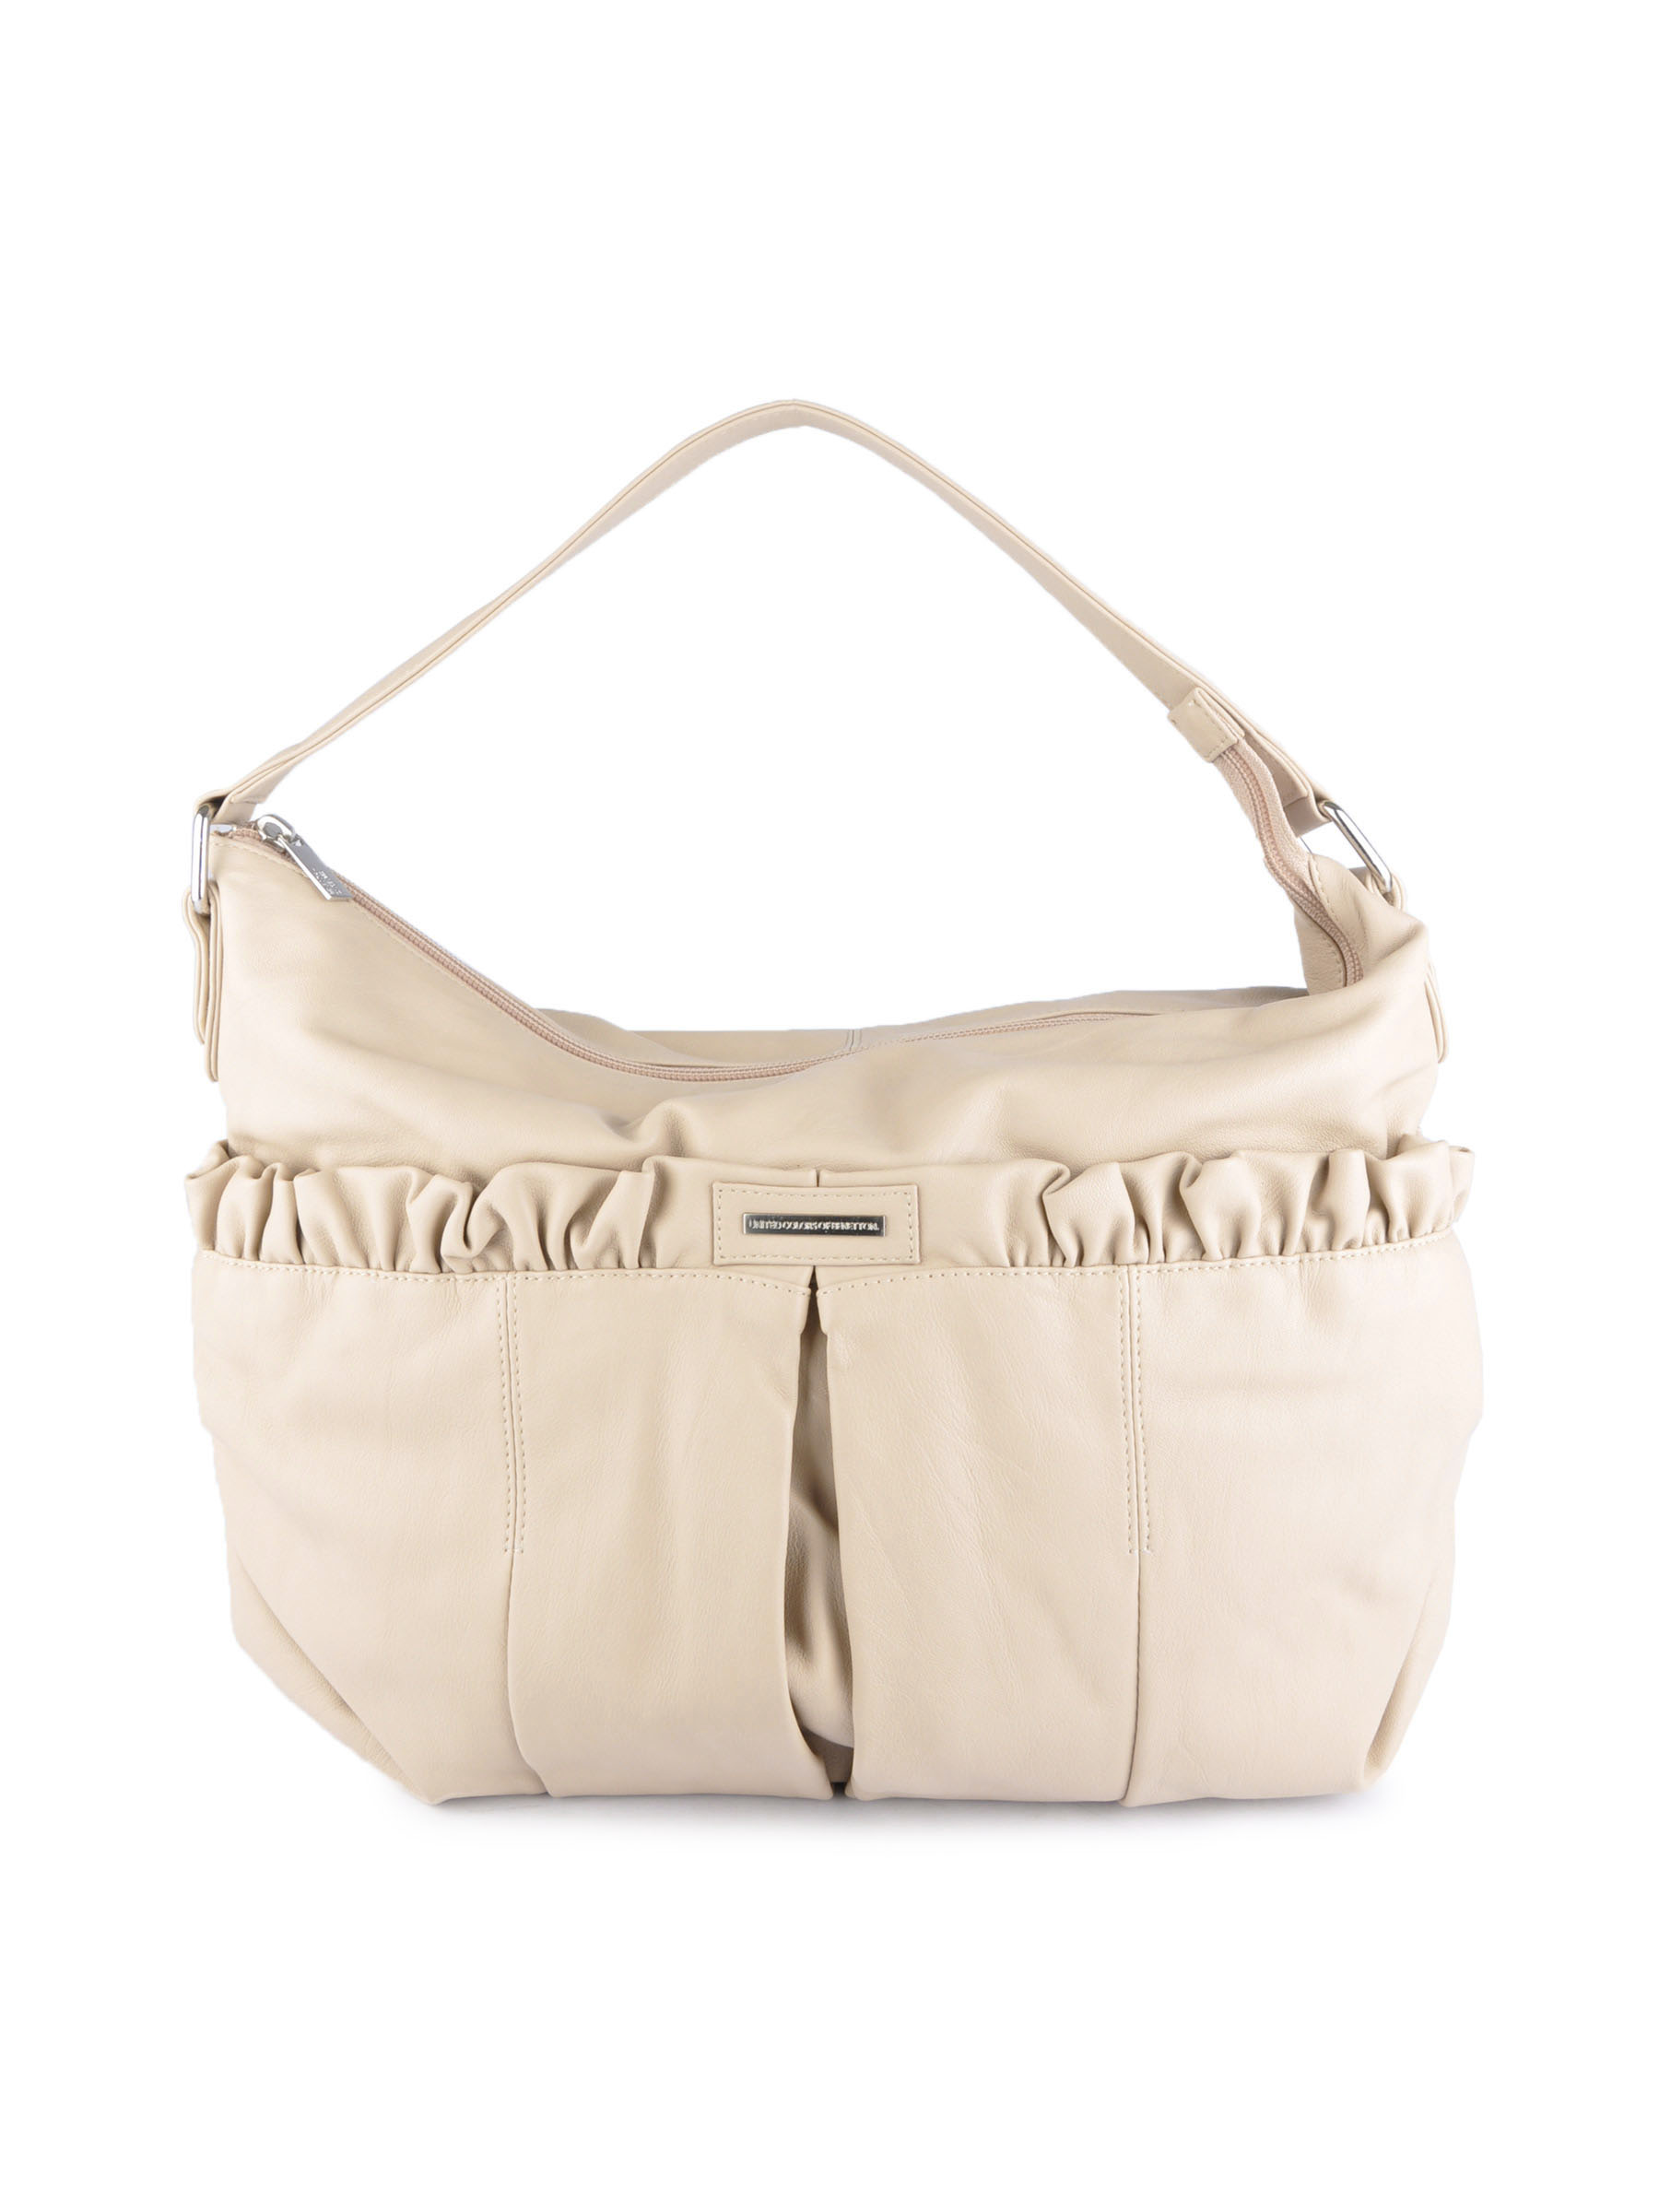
United Colors of Benetton Women Solid Beige Handbags
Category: Accessories / Bags / Handbags
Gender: Women
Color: Beige
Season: Summer 2011
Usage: Casual